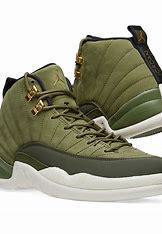
Brand: Jordan
Model: 12 Retro